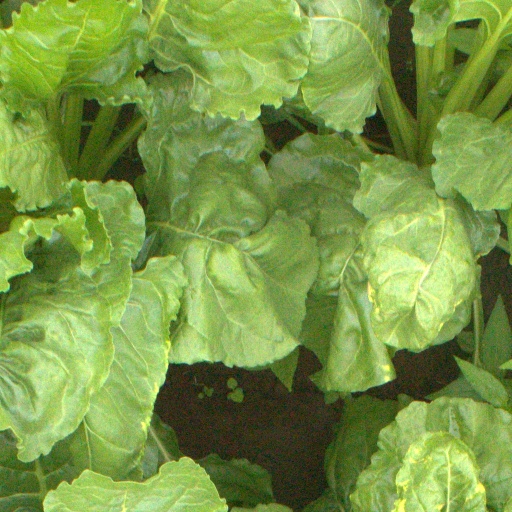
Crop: sugar beet